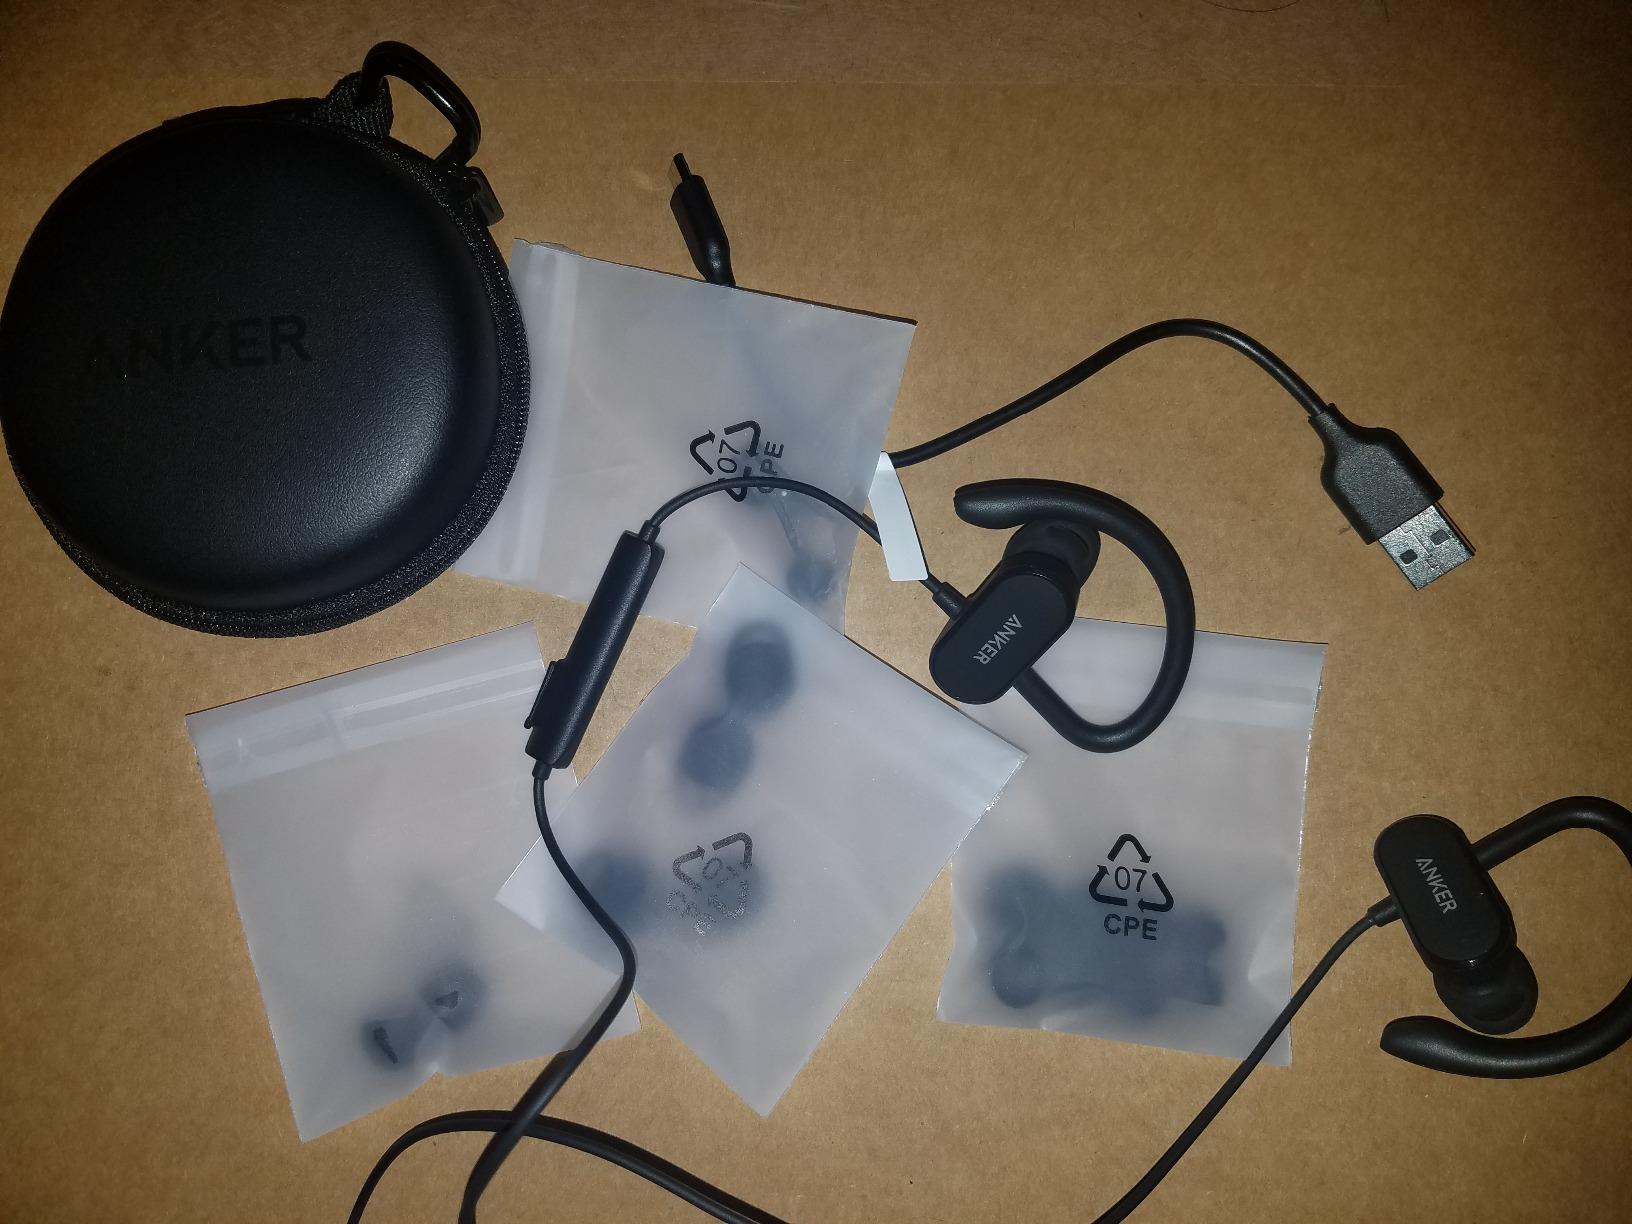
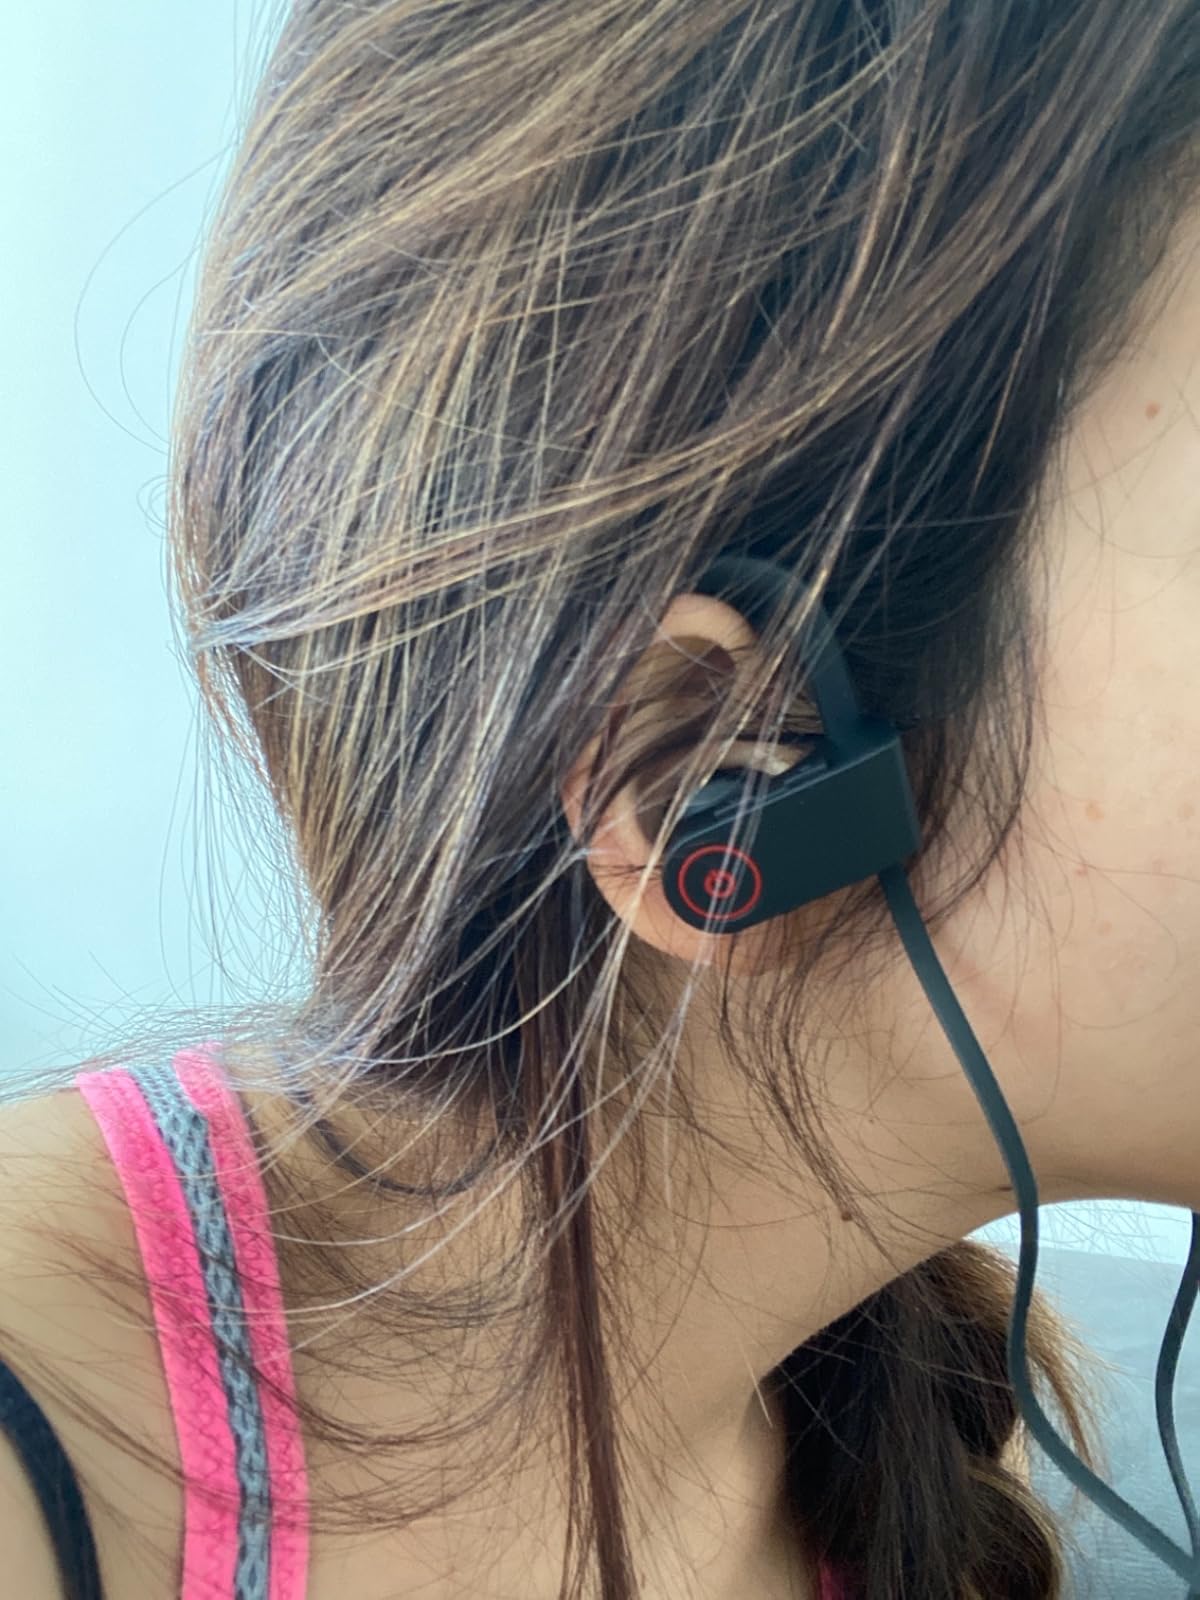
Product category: headphones
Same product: no